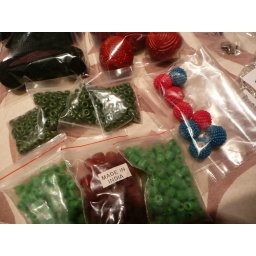
recycled glass in matte opaque green and transparent red @2/bag. beaded beads @ $3ea